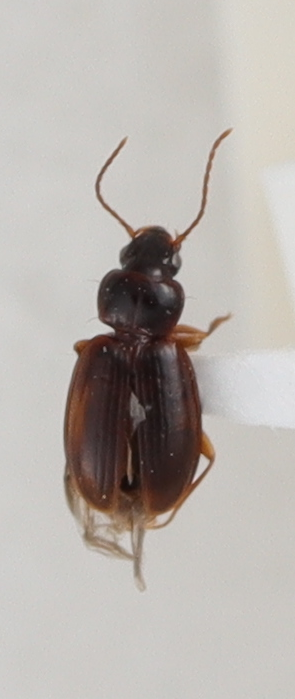
Scientific name: Trechus obtusus
Plot: 14
Trap: E
Collected: 20200804